Nathan Notowicz

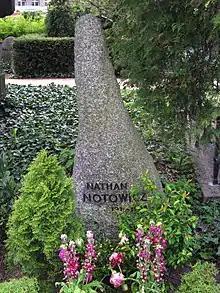

In 1946, he returned to Germany. First he worked as a KPD functionary in Düsseldorf; in 1948, he moved to the Soviet occupation zone in the DDR founded the following year, he worked as a musicologist and composer. In 1950, he became professor of music history and vice-rector of the newly founded Hochschule für Musik "Hanns Eisler" in East Berlin. Along with the founding rector of the university, Georg Knepler, his professorial colleague Harry Goldschmidt, the editor-in-chief of the journal "Musik und Gesellschaft", Eberhard Rebling, and the professor of music sociology at the Humboldt University of Berlin, Ernst Hermann Meyer, Notowicz was one of the leading Marxist musicologists of the young GDR.